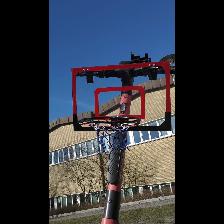
Label: NonHuman